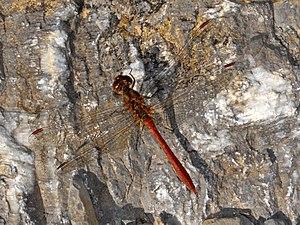
Cette liste recense les odonates répertoriés dans le canton de Genève par un ouvrage de 1996, complété par un ouvrage de 2012.